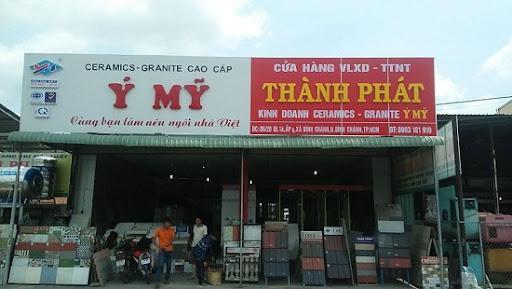
có nhiều loại gạch đang được trưng bày phía trước cửa hàng